Shimogiri Station

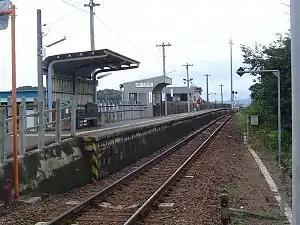
Shimogiri Station in September 2004

it opened in 1952, it is a railway station on the Taita Line in the city of Kani, Gifu Prefecture, Japan, operated by Central Japan Railway Company (JR Tōkai).